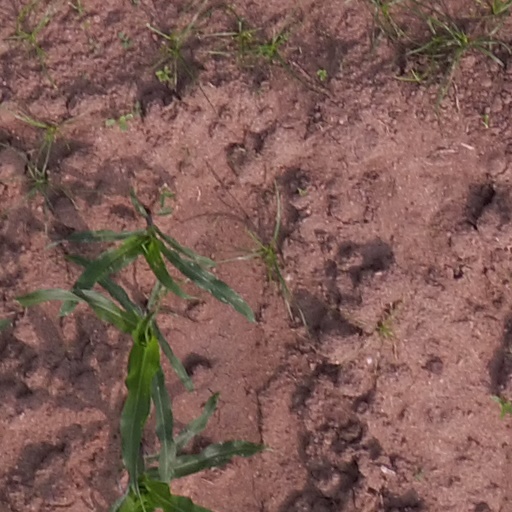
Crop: maize; corn